Rumors: A Luxe Novel

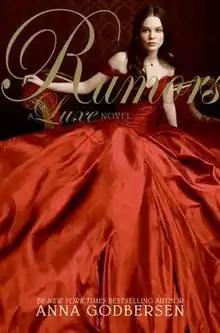
Cover of American hardcover

Rumors is a young adult novel by author Anna Godbersen, first published in 2008 by HarperCollins. It is the second book in "The Luxe" series.